Dally (gene)

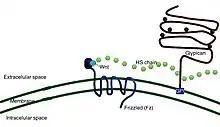
Dally acts as a coreceptor for Frizzled, a receptor of Wnt

Dally works as a co-receptor of some secreted signaling molecules as fibroblast growth factor, vascular endothelial growth factor, hepatocyte growth factor and members of the Wnt signaling pathway, TGF-b and Hedgehog families. It is also necessary for the cell division patterning during the post-embryonic development of the nervous system.